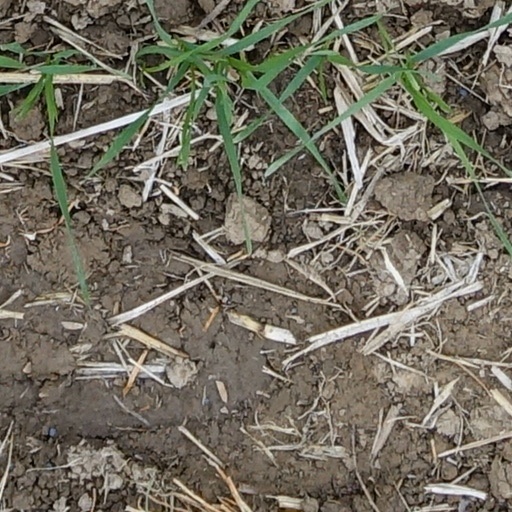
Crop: wheat